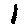
Label: 1